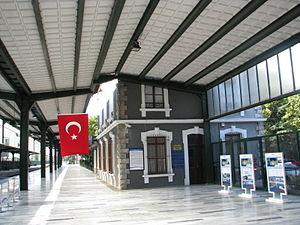
Le palais de Çankaya est un complexe architectural situé à Ankara, capitale de la Turquie. Ce symbole de la République est « une propriété spoliée qui appartenait, avant la Première Guerre mondiale, à la famille arménienne d'Ohannes Kasapyan » dont « tous les membres déportation en août 1915. »